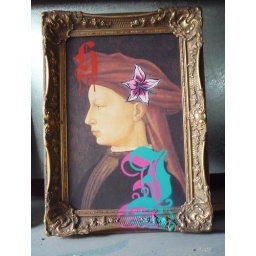
flower in yer hat